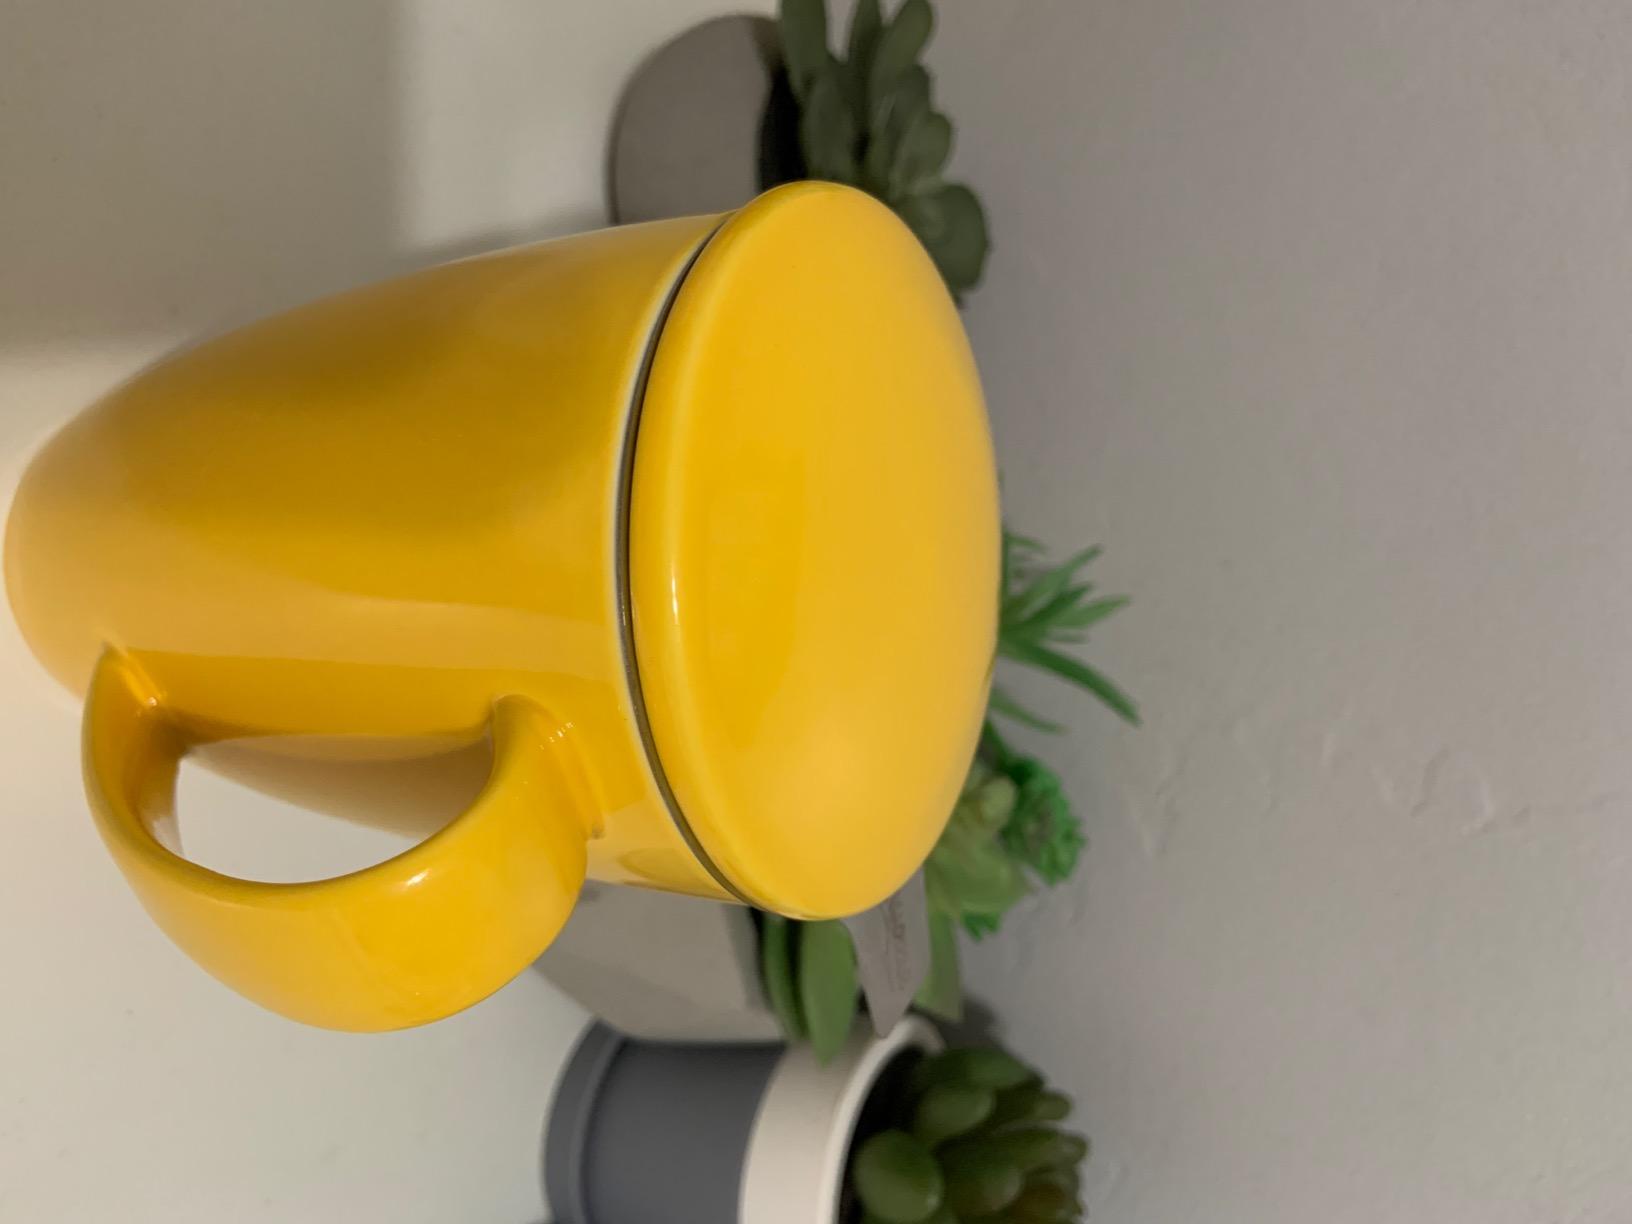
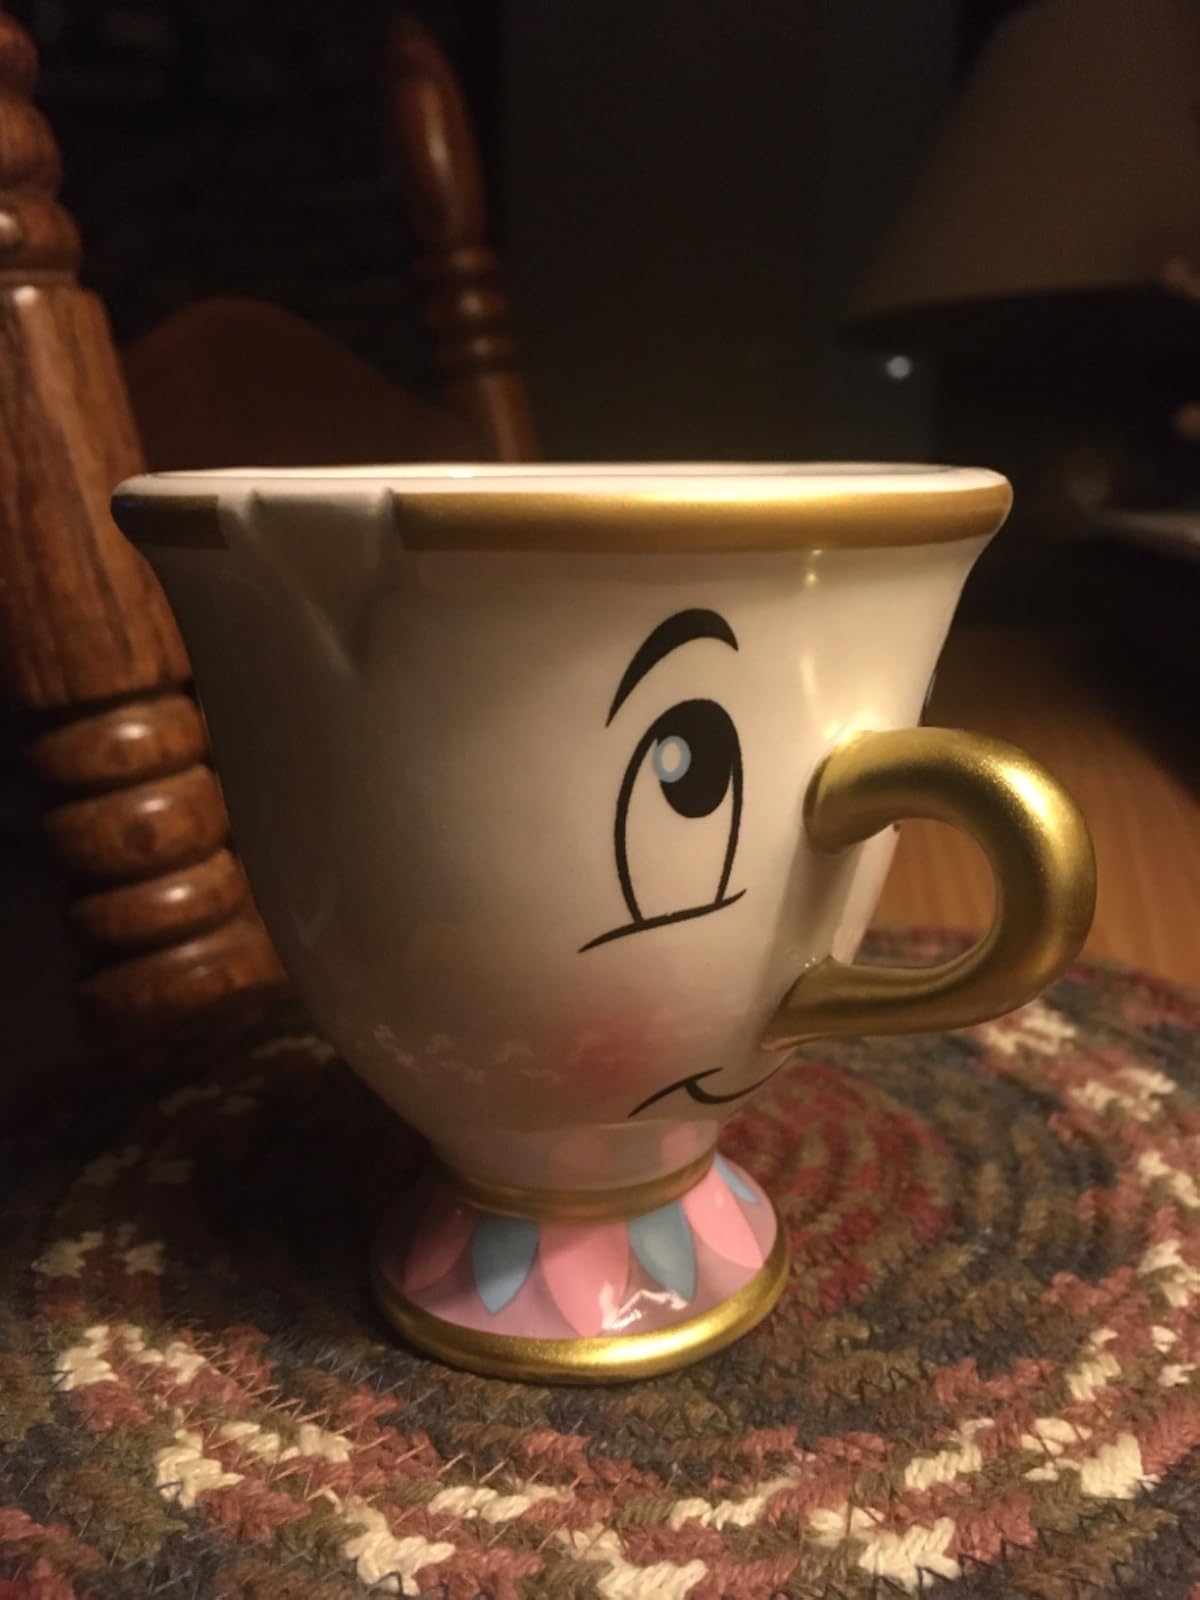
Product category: items_mug
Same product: no